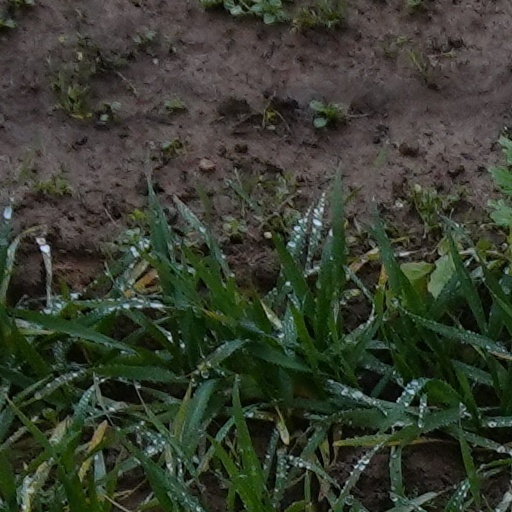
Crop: wheat